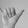
ASL letter: Y